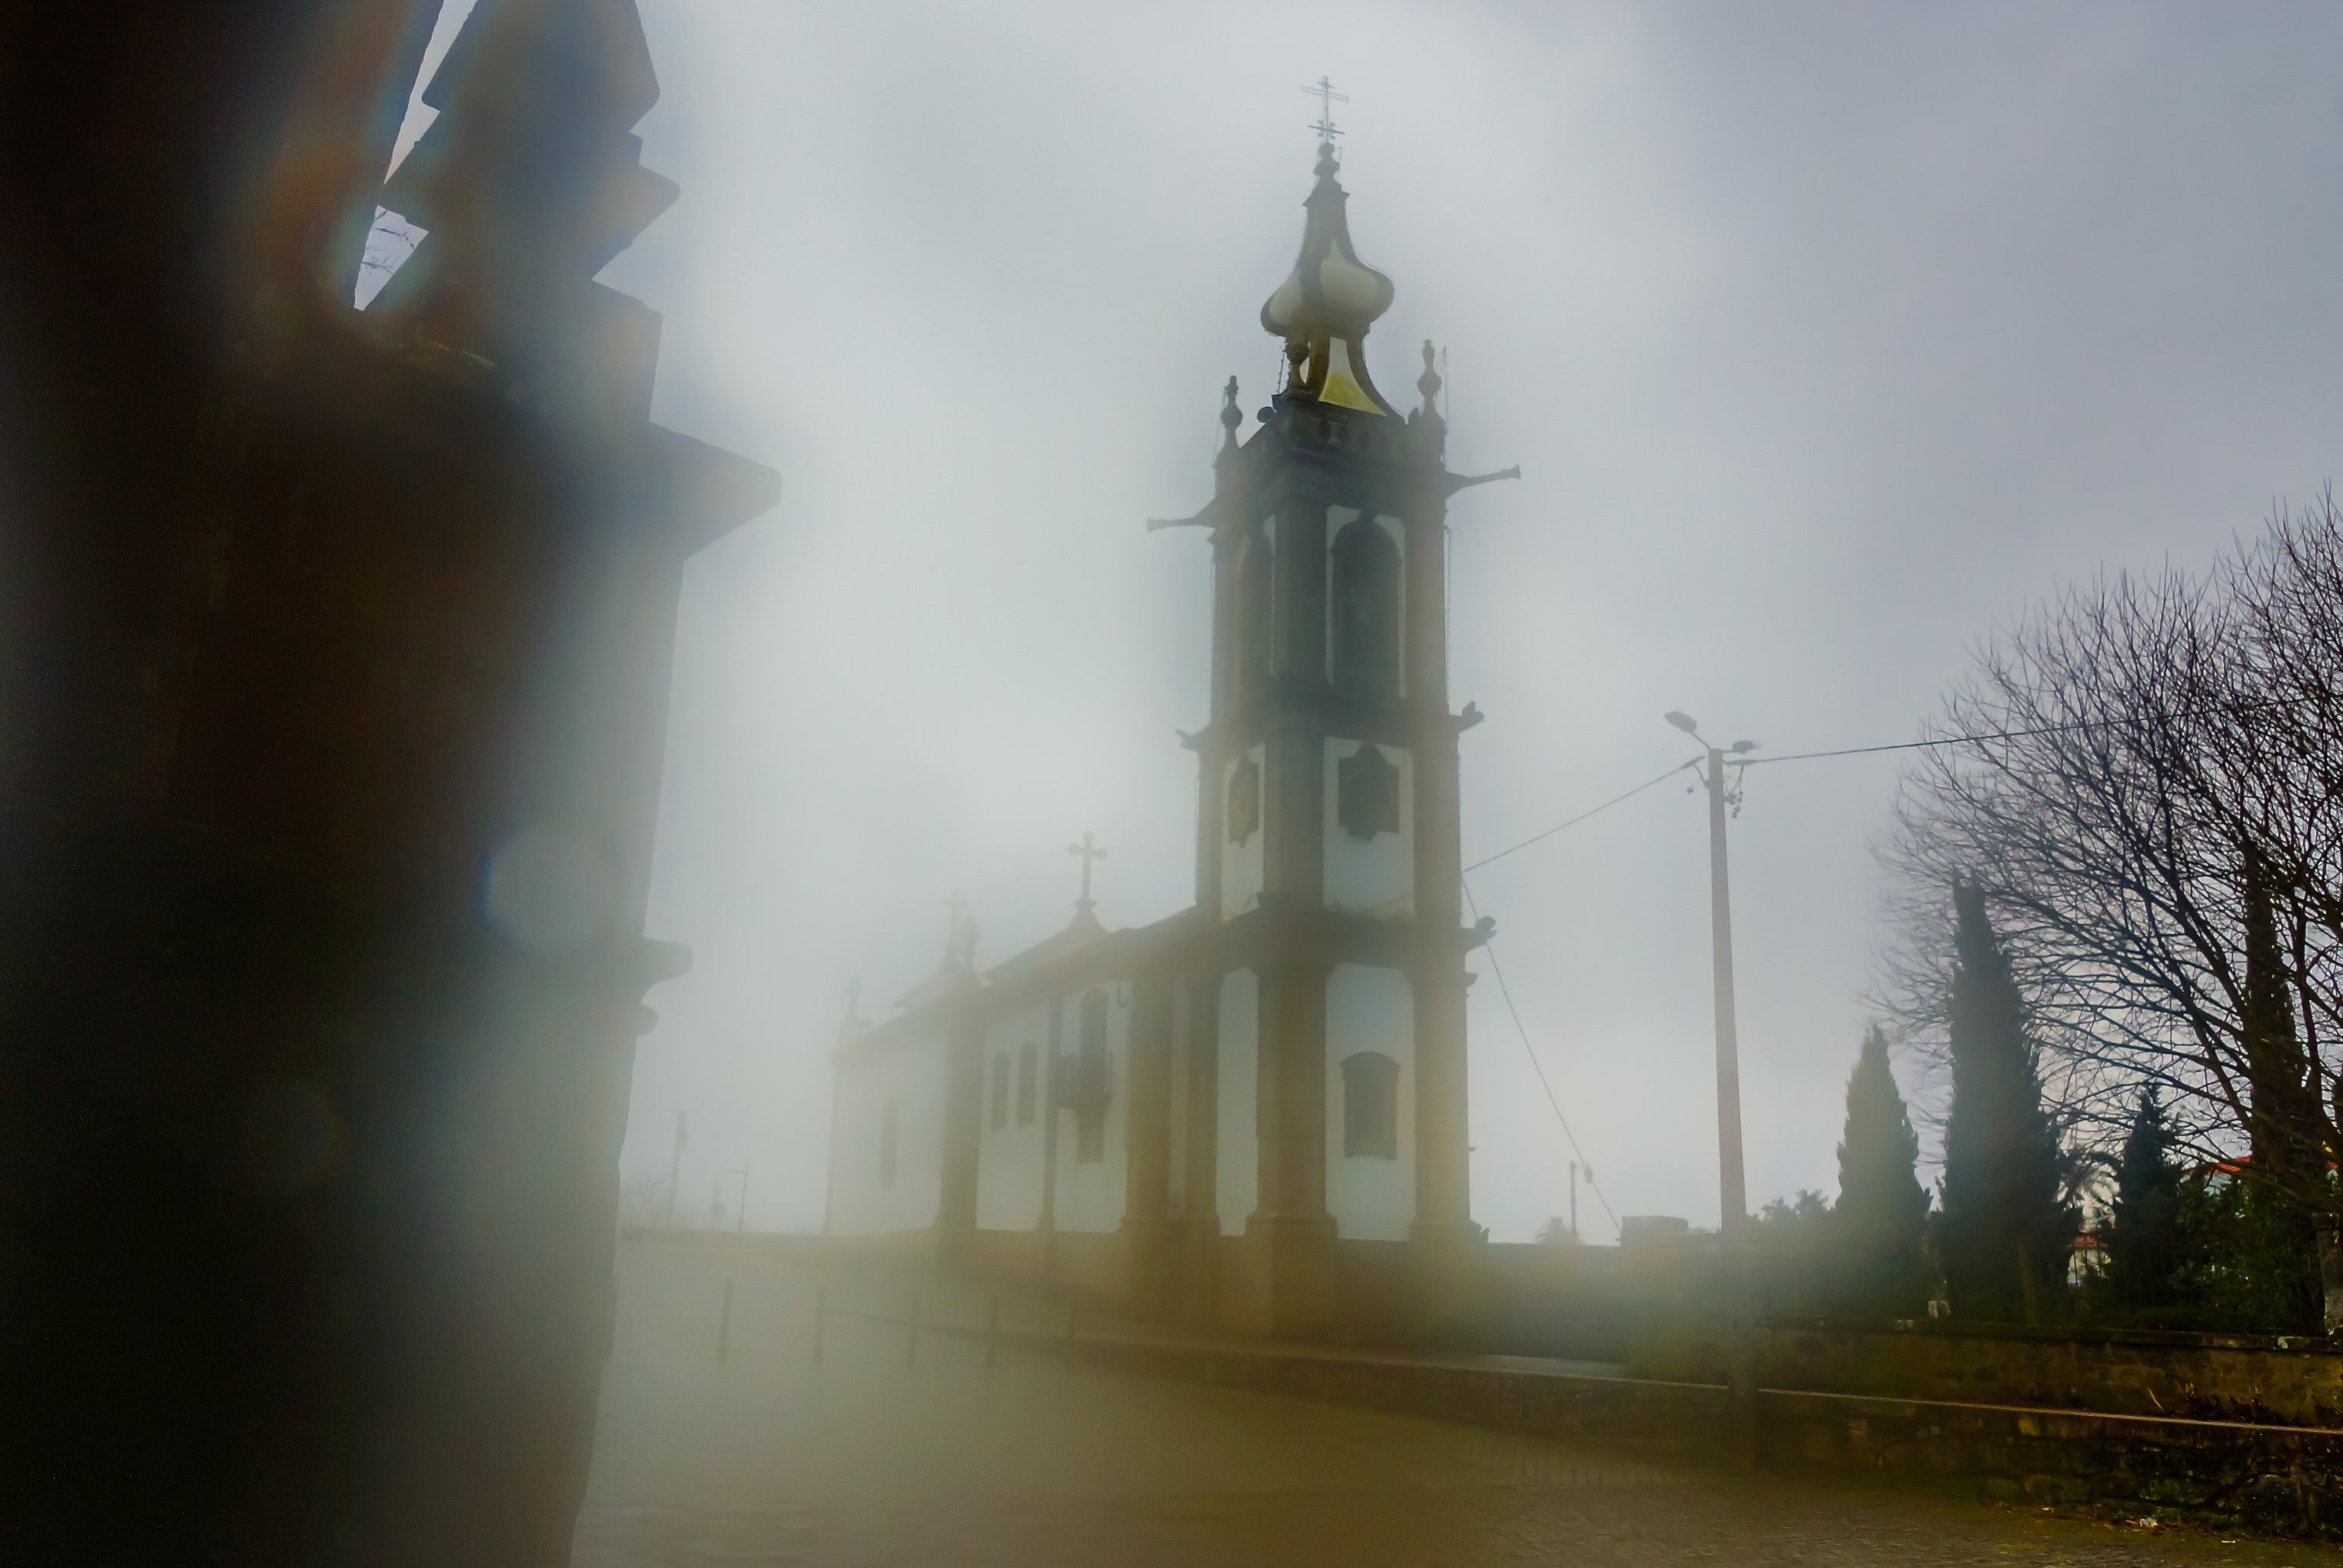
landscape, fog, mist, morning, photo, reflection, tower, weather, church, place of worship, spire, steeple, portugal, paisajes, a77, g, ggl1, gaby1, xovesphoto, sonya77, sony16105mm, xelodegalicia, gabrielcoru a, gabycoru a, pontedolima, atmospheric phenomenon